Brisbane Lions

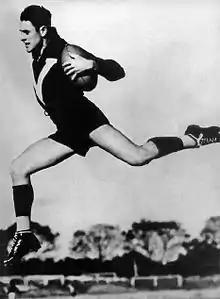
Haydn Bunton Sr. won three Brownlow Medals and two club best and fairest medals in his time at Fitzroy.

The club changed its nickname to the Lions in 1957, but when Fitzroy was evicted from its home ground of Brunswick St Oval in 1965, this began a sustained period of poor on-field performance and financial losses. Fitzroy entered one of the least successful periods any VFL/AFL club has had. The club finished in the bottom three 11 times in the 1960s and 1970s, including three wooden spoons in four years between 1963 and 1966. The club won only a single game between 1963 and 1964 – known as the Miracle Match when it defeated eventual premiers Geelong in Round 10, 1963 – but its 1964 season was winless, and as of 2023 stands as the only winless season by any club since 1950.